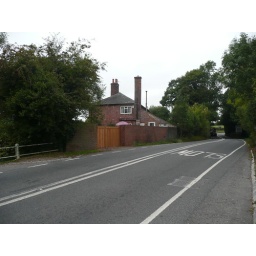
The style is unmistakable. The culvert passes under the road here and comes out by the white fence on the left